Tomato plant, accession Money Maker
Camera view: bottom (45 deg); turntable rotation: 30 degrees
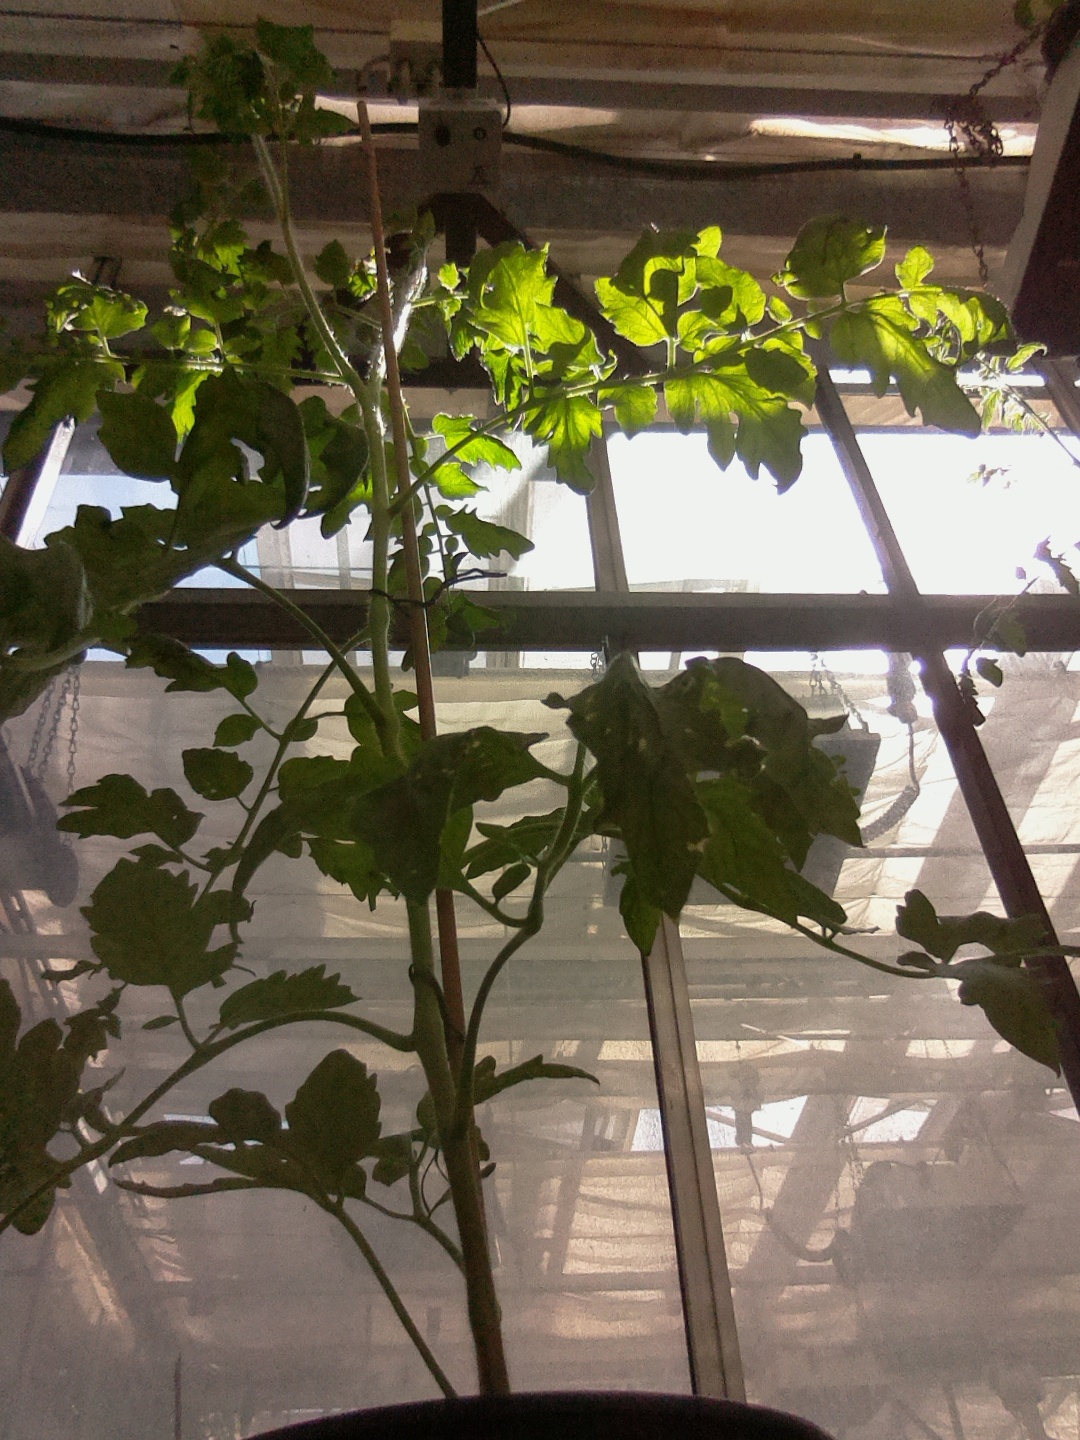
BBCH growth stage 62: 20%-30% of flowers open